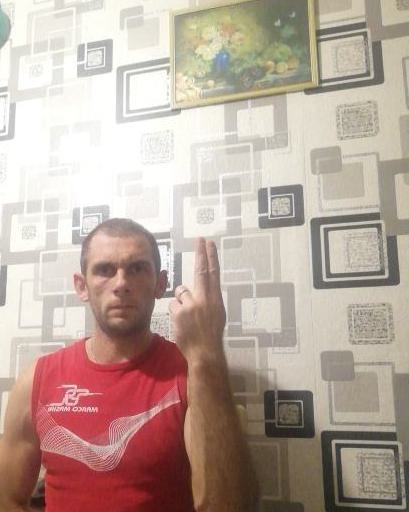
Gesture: two_up_inverted